Sky position (RA, Dec in degrees): 117.03, 22.624
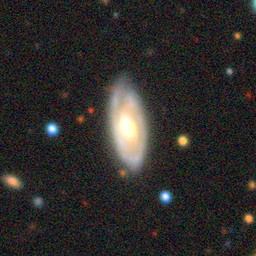
Galaxy morphology: Unbarred Tight Spiral Galaxies